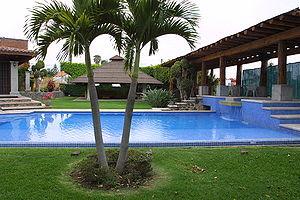
Une piscine est un bassin artificiel, étanche, rempli d'eau et dont les dimensions permettent à un être humain de s'y plonger au moins partiellement. Une piscine se différencie d'une cuve ou d'une baignade par ses équipements de filtration. Il existe différents types de piscine dont les caractéristiques varient en fonction de leurs destinations et de leur usage.